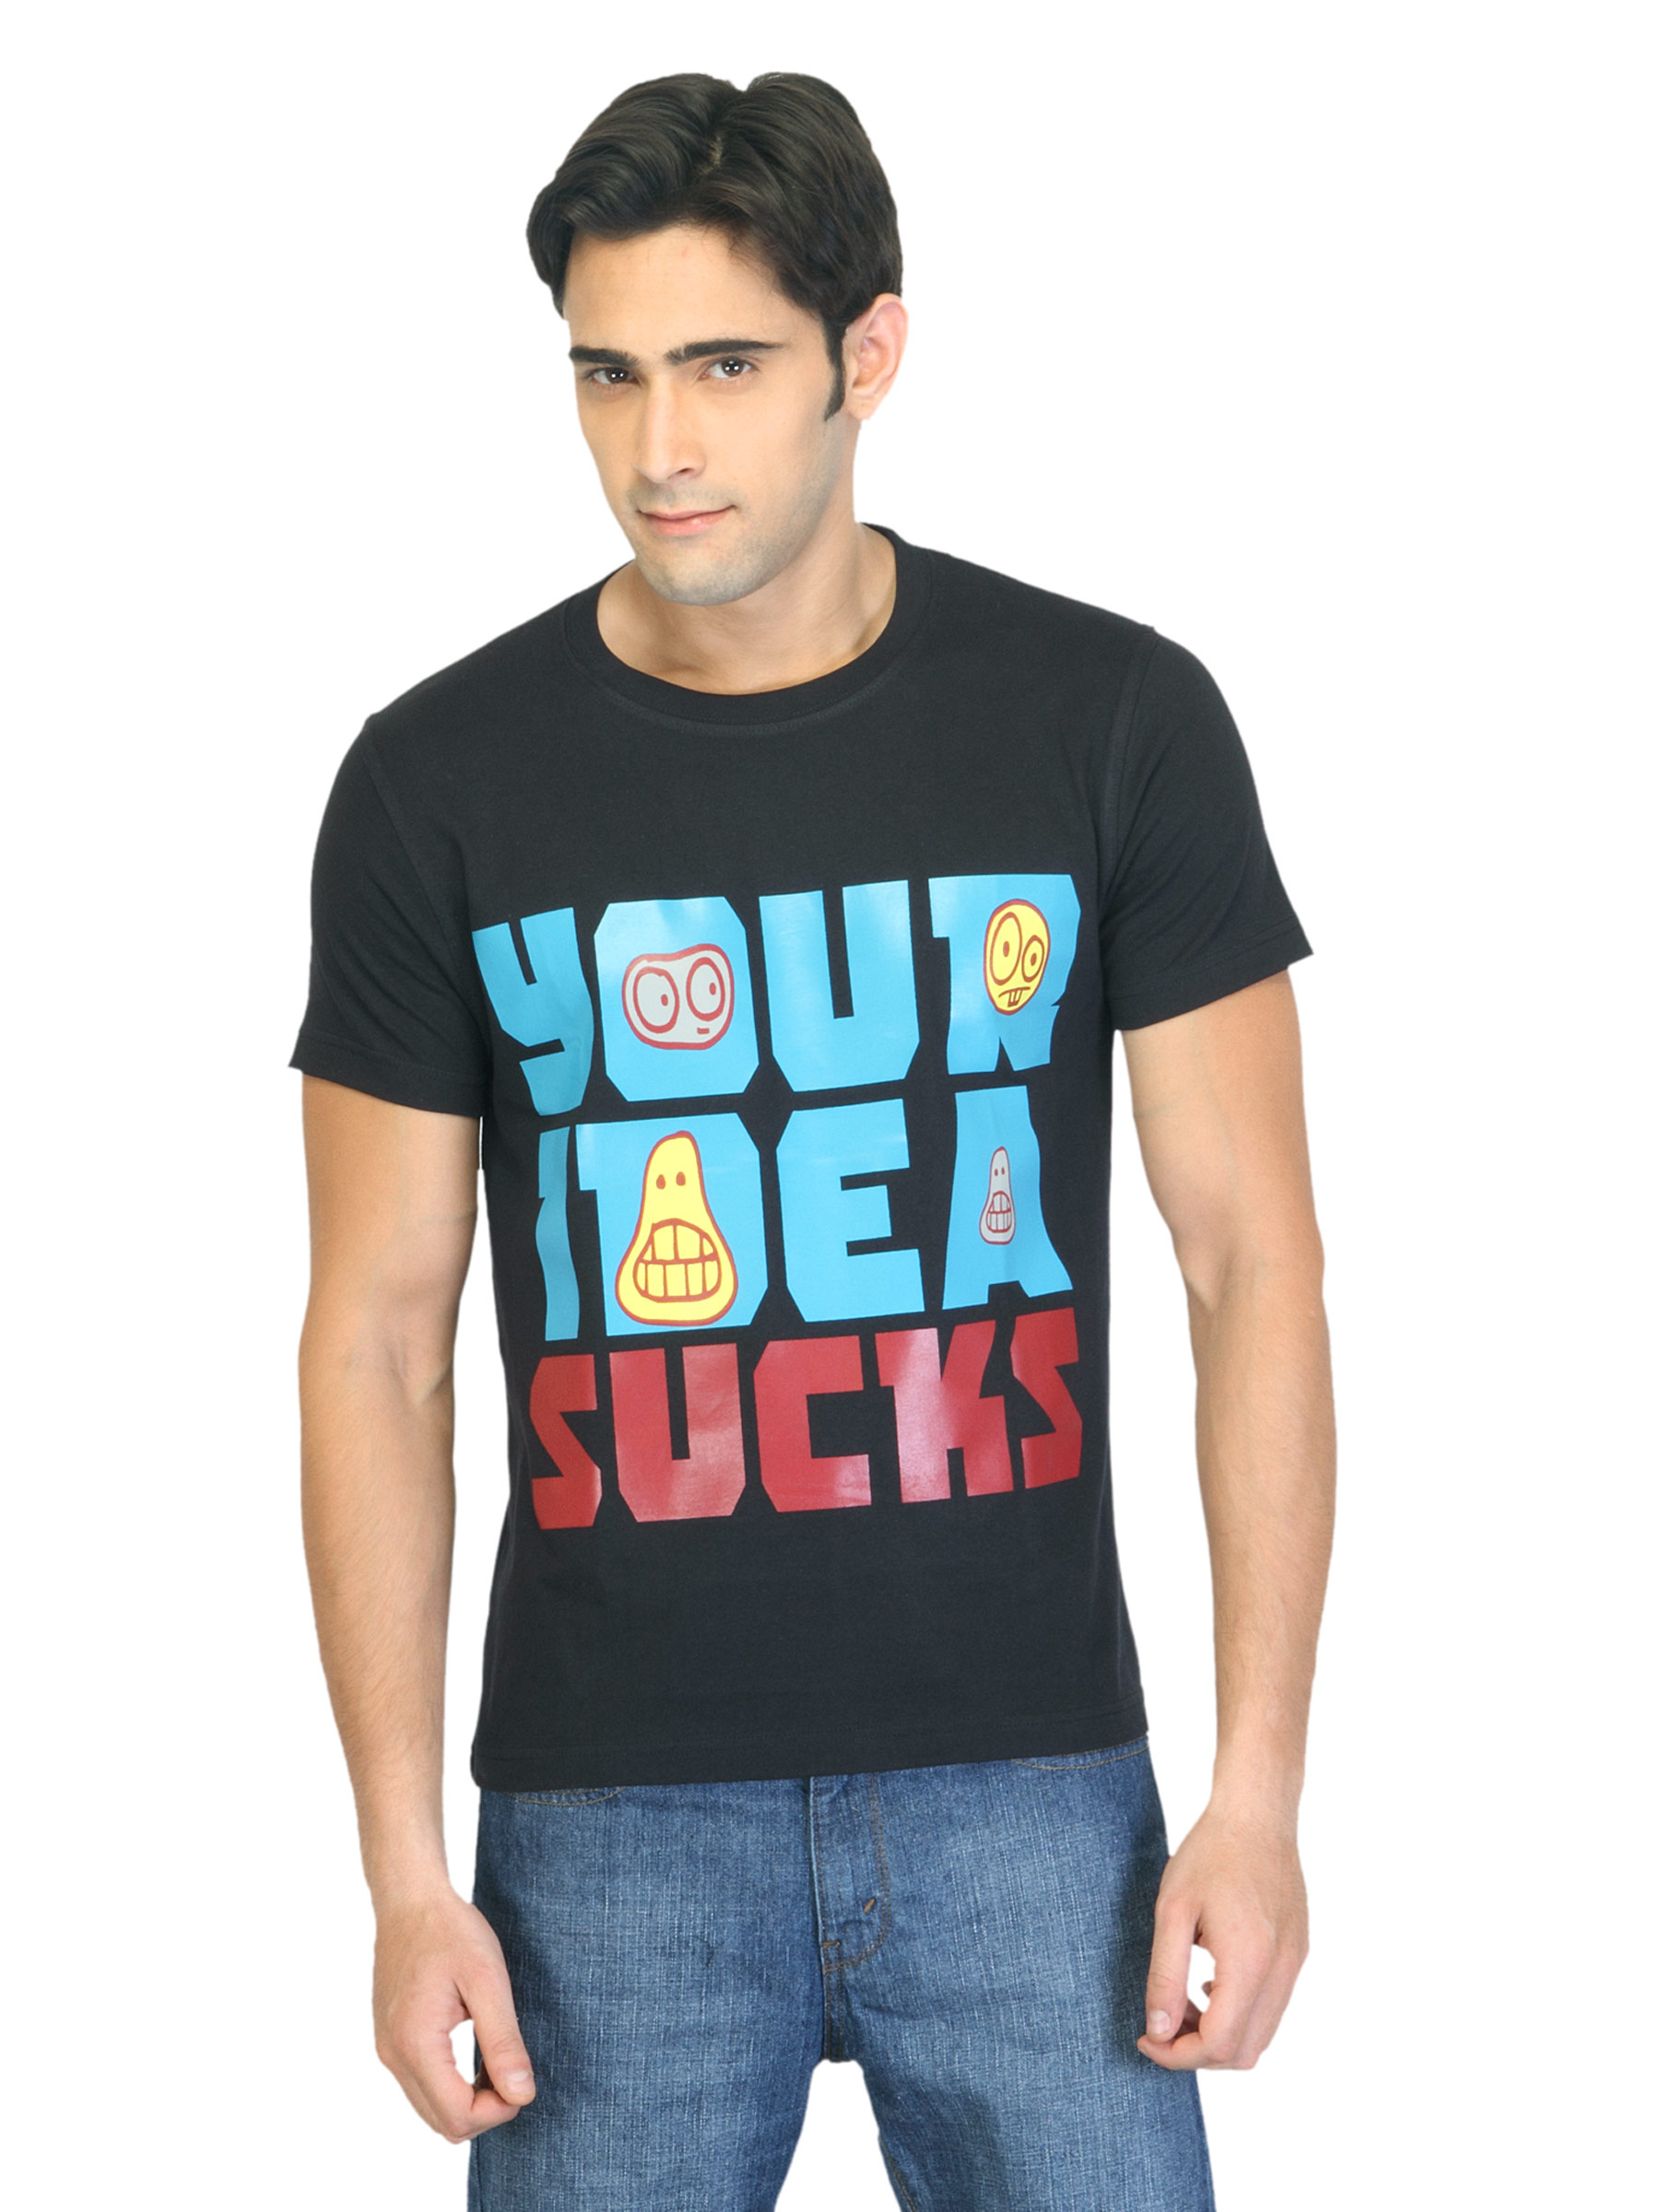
Myntra Men Your Idea Sucks Black T-shirt
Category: Apparel / Topwear / Tshirts
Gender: Men
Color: Black
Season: Summer 2012
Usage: Casual